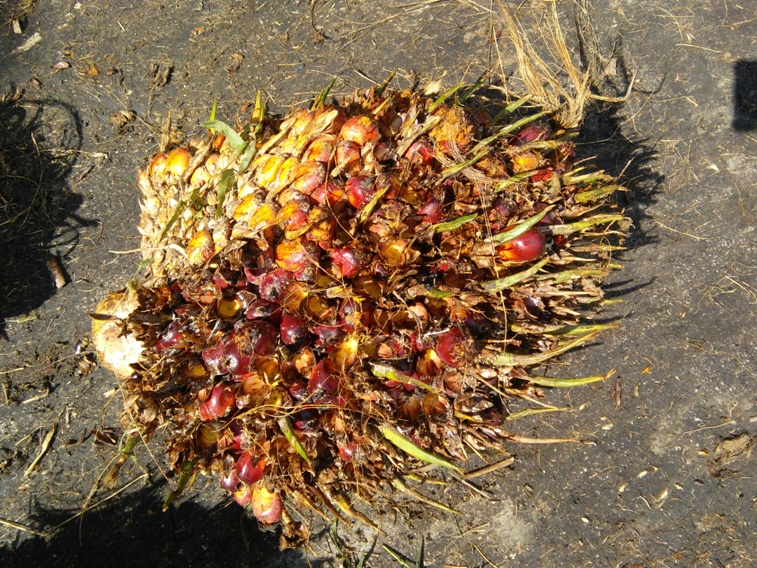
Ripeness: Overripe